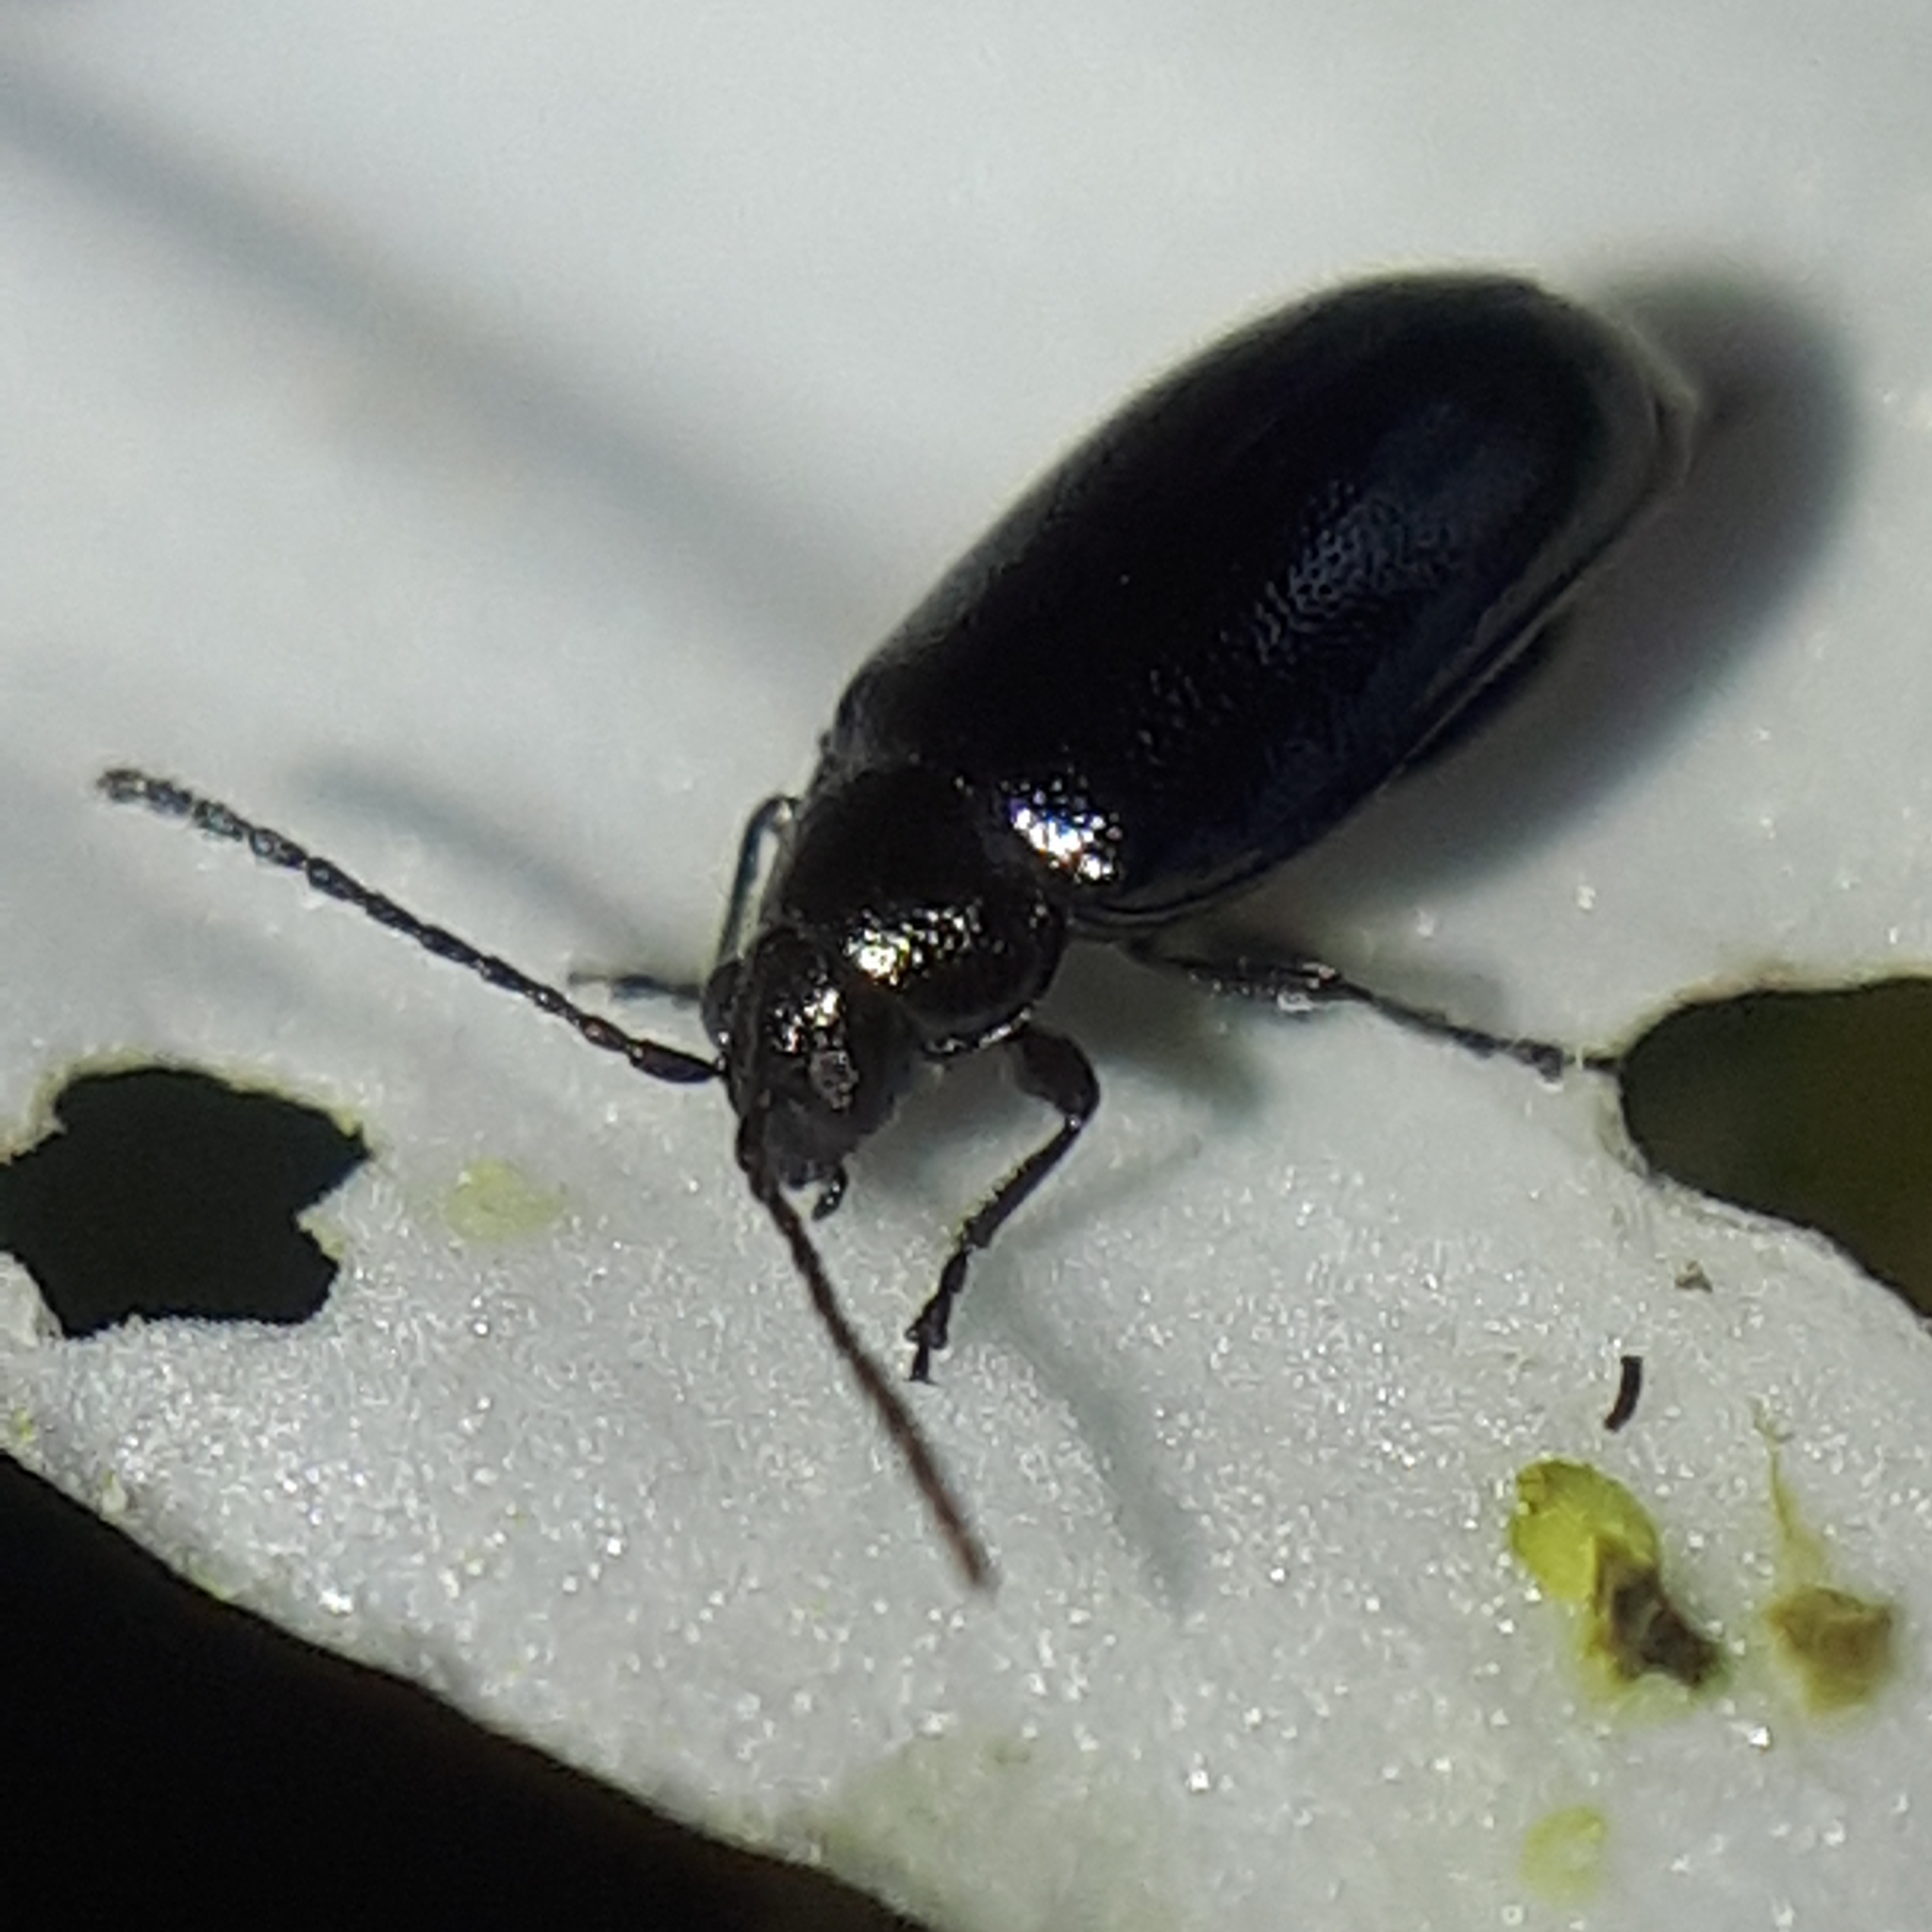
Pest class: crucifer_flea_beetle